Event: Nepal Earthquake
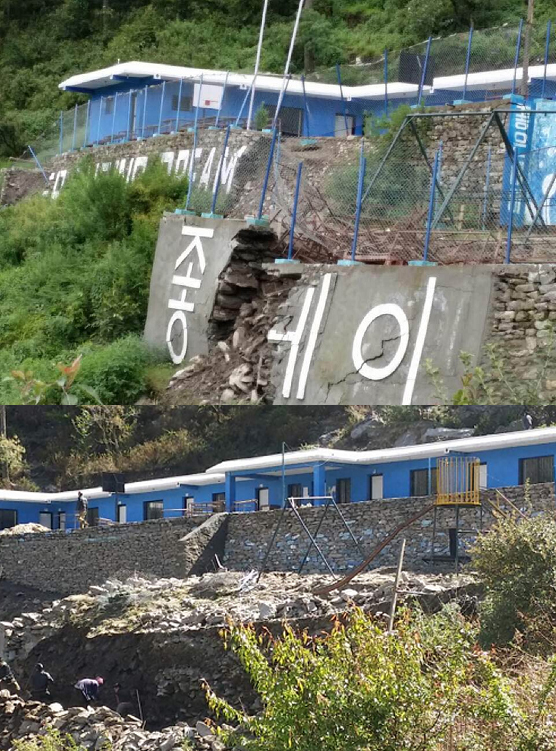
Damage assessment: damage